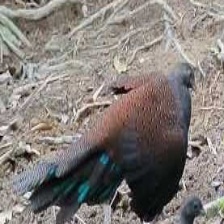
Species: BORNEAN PHEASANT
Scientific name: POLYPLECTRON SCHLEIERMACHERI